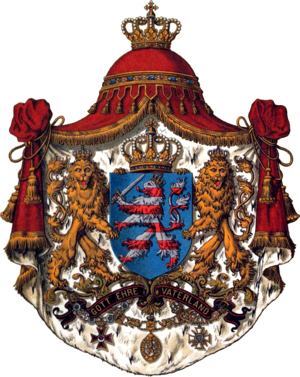
Louis IV de Hesse, né le 12 septembre 1837 et mort le 13 mars 1892, fut grand-duc de Hesse de 1877 à 1892.